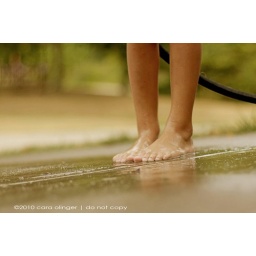
After we washed the van the boys played in the hose! They had a blast!